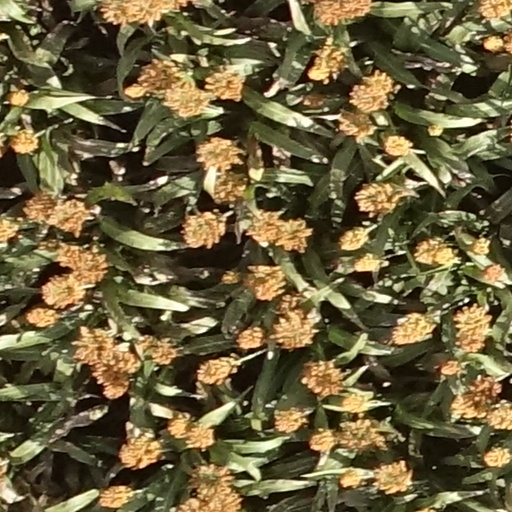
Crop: sorghum